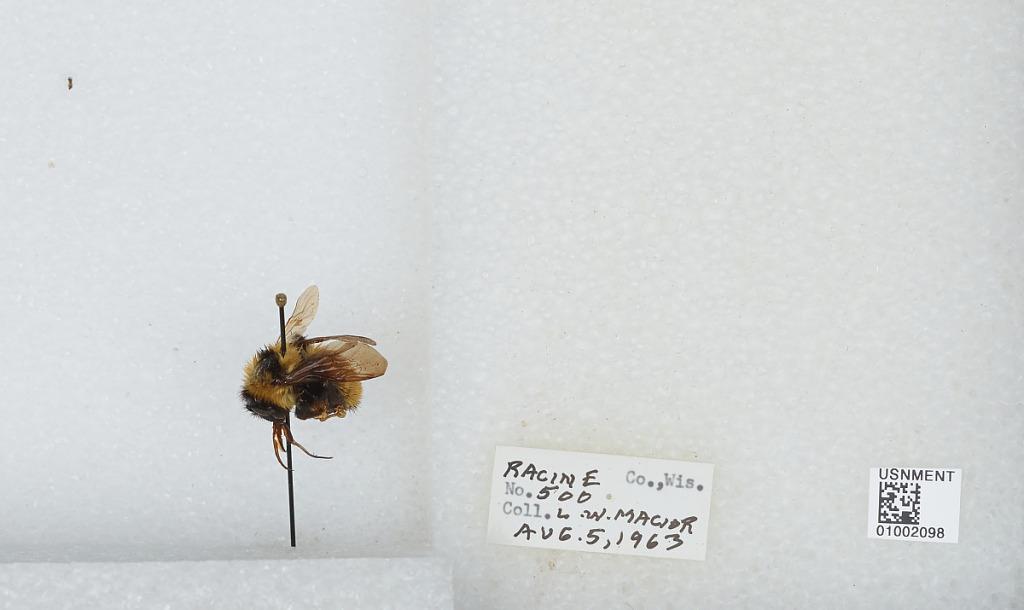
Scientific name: Bombus (Fervidobombus) fervidus fervidus (Fabricius)
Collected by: L. Macior
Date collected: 1963-8-5
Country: United States
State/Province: Wisconsin
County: Racine
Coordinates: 42.78, -87.76